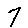
Label: 7